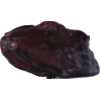
Label: carambola